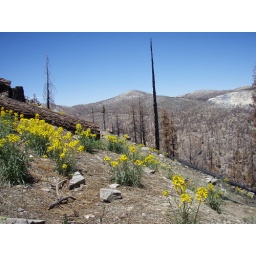
yellow flowers growing back in the burn area